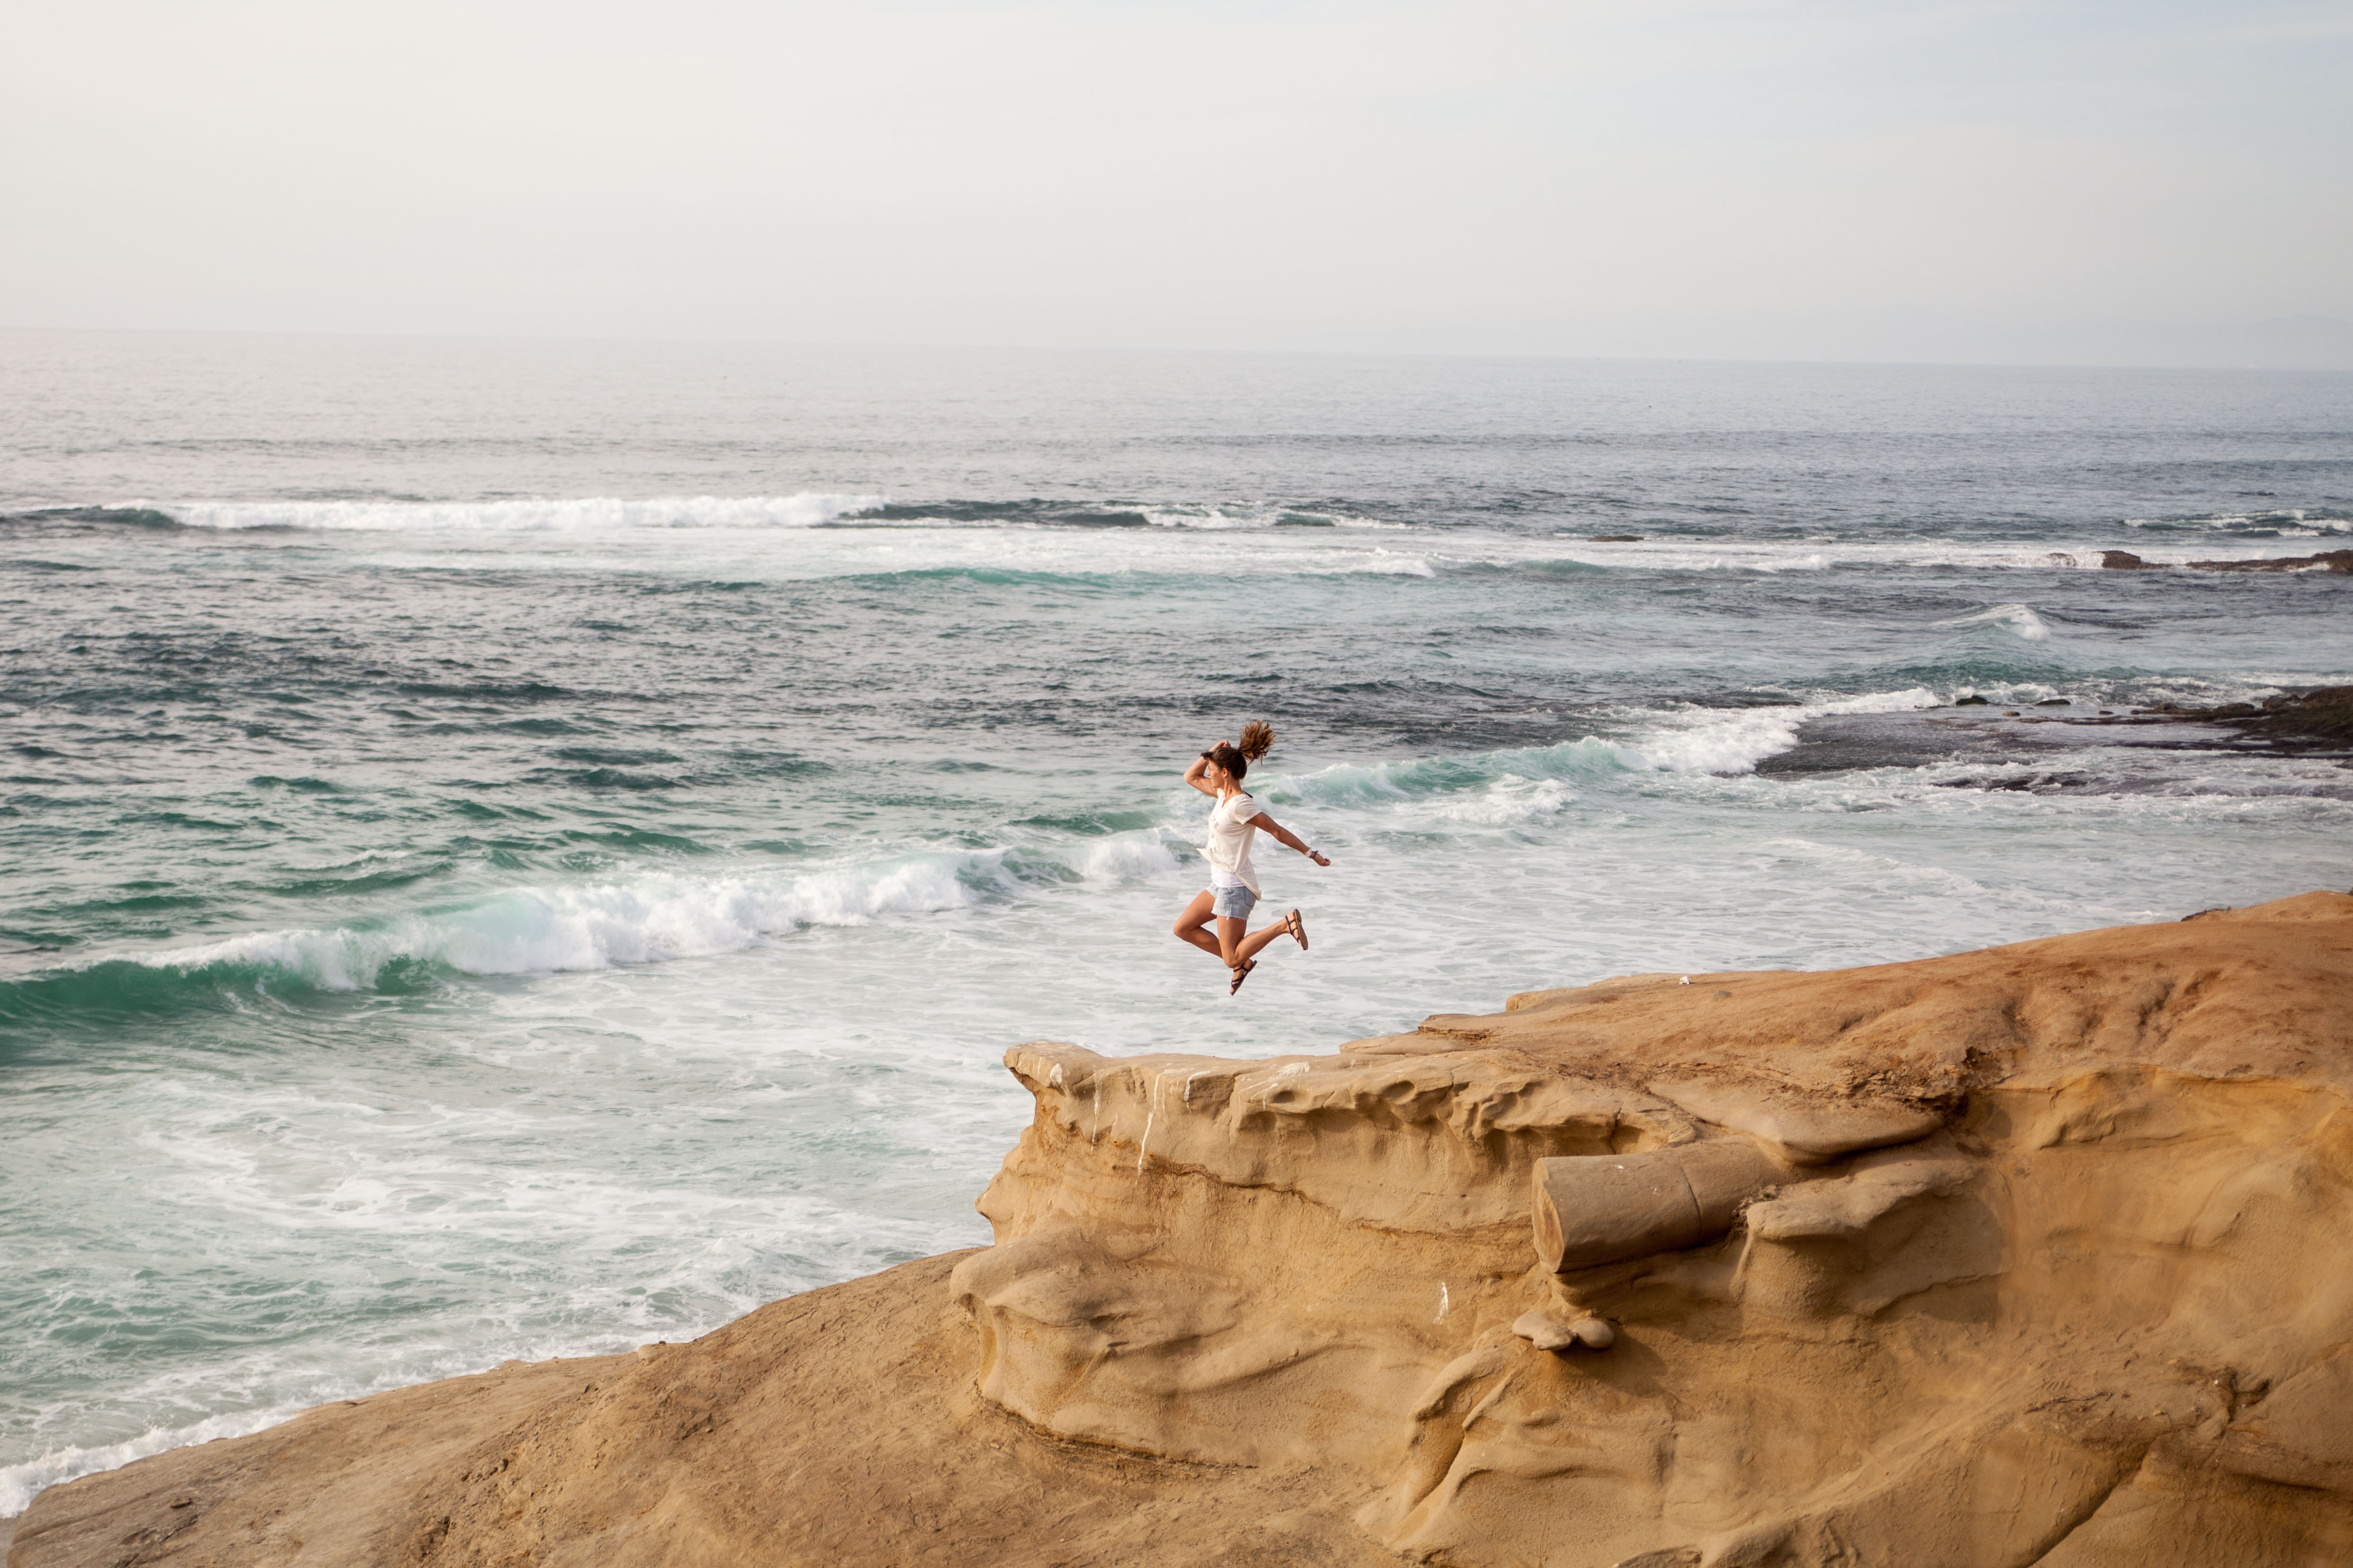
beach, landscape, sea, coast, water, sand, rock, ocean, horizon, person, girl, woman, shore, wave, vacation, jumping, cliff, lady, terrain, material, body of water, waves, cape, wind wave